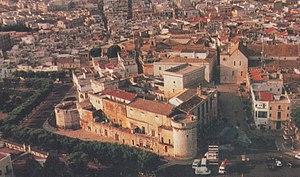
Conversano est une ville italienne d'environ 26 100 habitants située dans la ville métropolitaine de Bari dans la région des Pouilles.